Getah virus

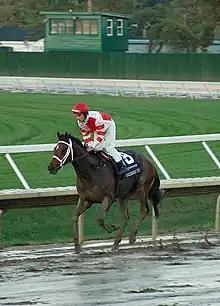
The first outbreak of Getah virus occurred in racehorses.

Getah virus is a mosquito-borne arbovirus in the "Alphavirus" genus. The virus was first isolated in Malaysia in 1955 from the "Culex gelidus" mosquito. It has been known to infect pigs but more commonly affects horses. The virus was isolated near rubber plantations; the word "Getah" means rubber in Malay. The first outbreak among racehorses occurred in Japan September–November 1978. Getah virus is widely distributed in South-east Asian countries and while previous studies have indicated the presence of Getah virus in Northern Australia these have recently been brought into question.